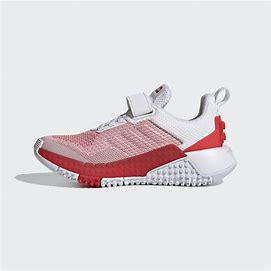
Brand: Adidas
Model: Lego Sport Pro